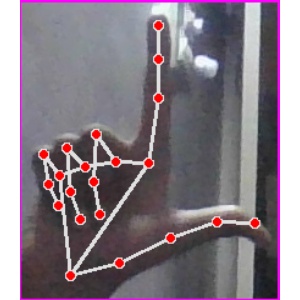
अक्षर: ल